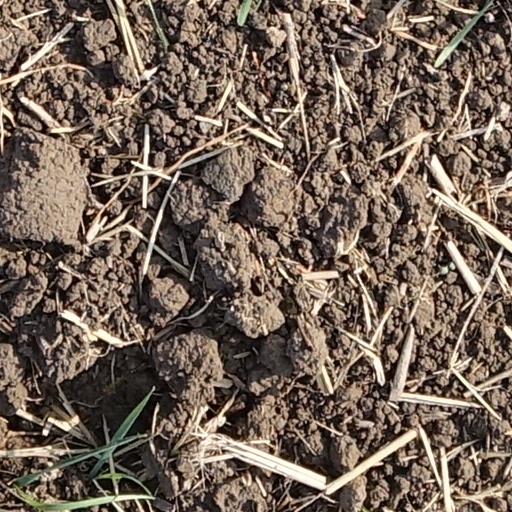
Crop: wheat